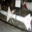
Label: rocket